Yu Pinqing

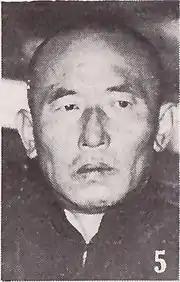

Yu Pinqing (1886 – December 24, 1945) was a politician and industrialist in the Republic of China. He was Supreme Member of the Southern Chahar Autonomous Government, later he was also appointed vice-chairman of the Mongolian United Autonomous Government and the Mongolian Autonomous Federation. He was born in Nangong, Zhili (Hebei).